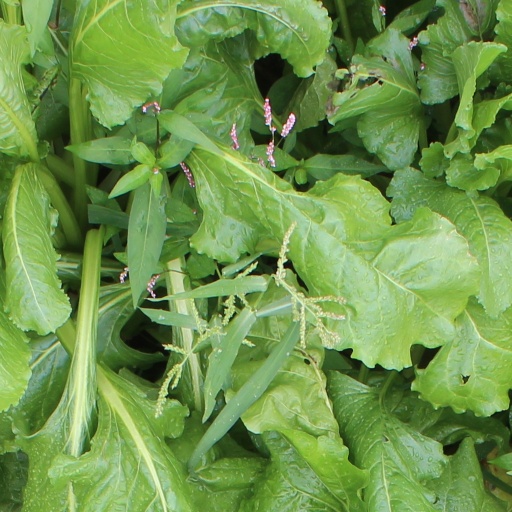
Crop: sugar beet